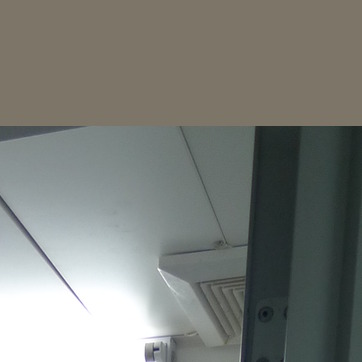
Material: painted